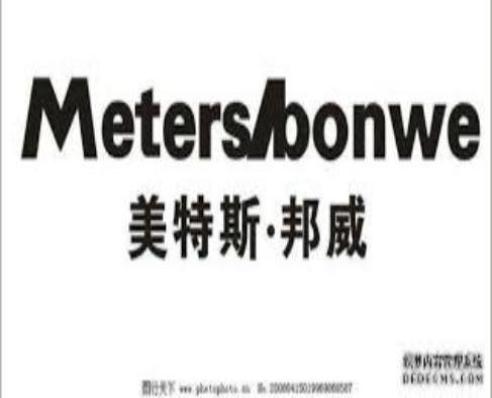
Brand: meters bonwe
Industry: Clothes